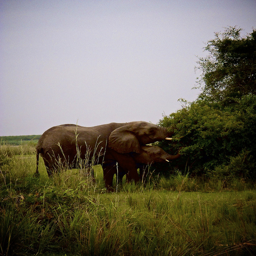
An adult and baby elephant grazing from a treeing a field.
A pair of elephants eat from a tree.
Two elephants eating from trees in a field.
Two elephants can be seen grazing on leaves.
Two elephants eating leaves from a low lying branch.